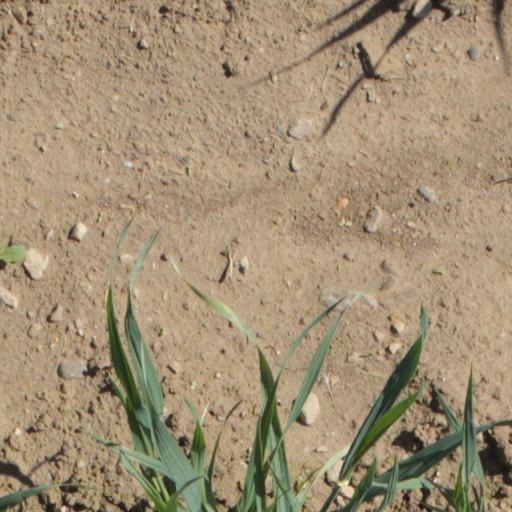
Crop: wheat